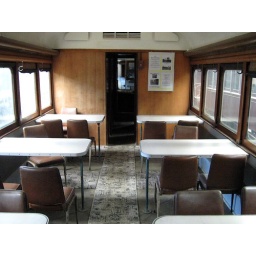
View of the dining tables in the restaurant car of the Silver City Comet.